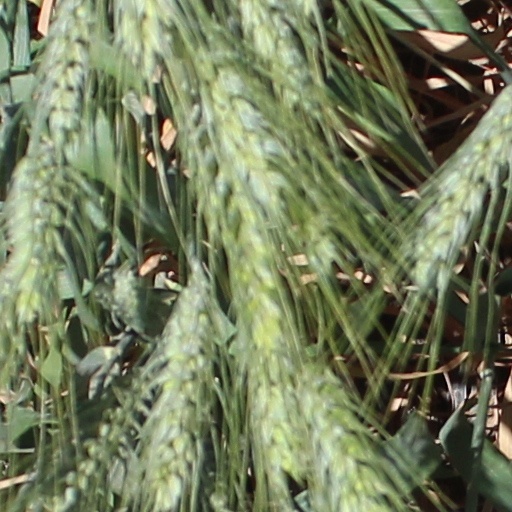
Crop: wheat